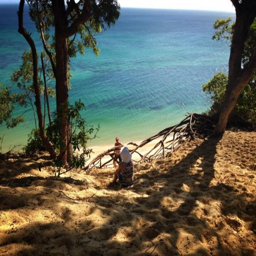
bay from atop one of the sand dunes